Answer in natural language. How many ShelvingUnits are visible in the scene? Choose between the following options: 3, 1, 1, 5 or 4
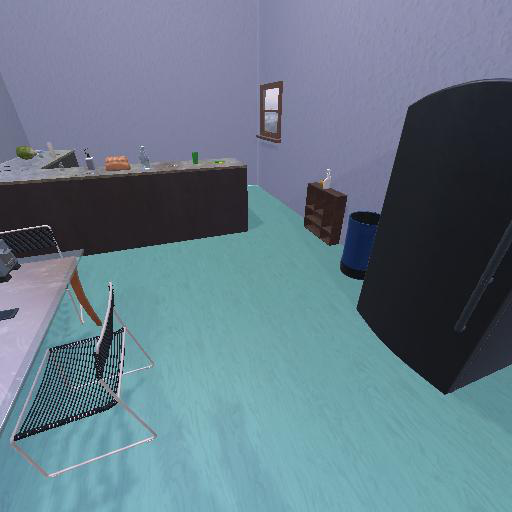
<answer>1</answer>